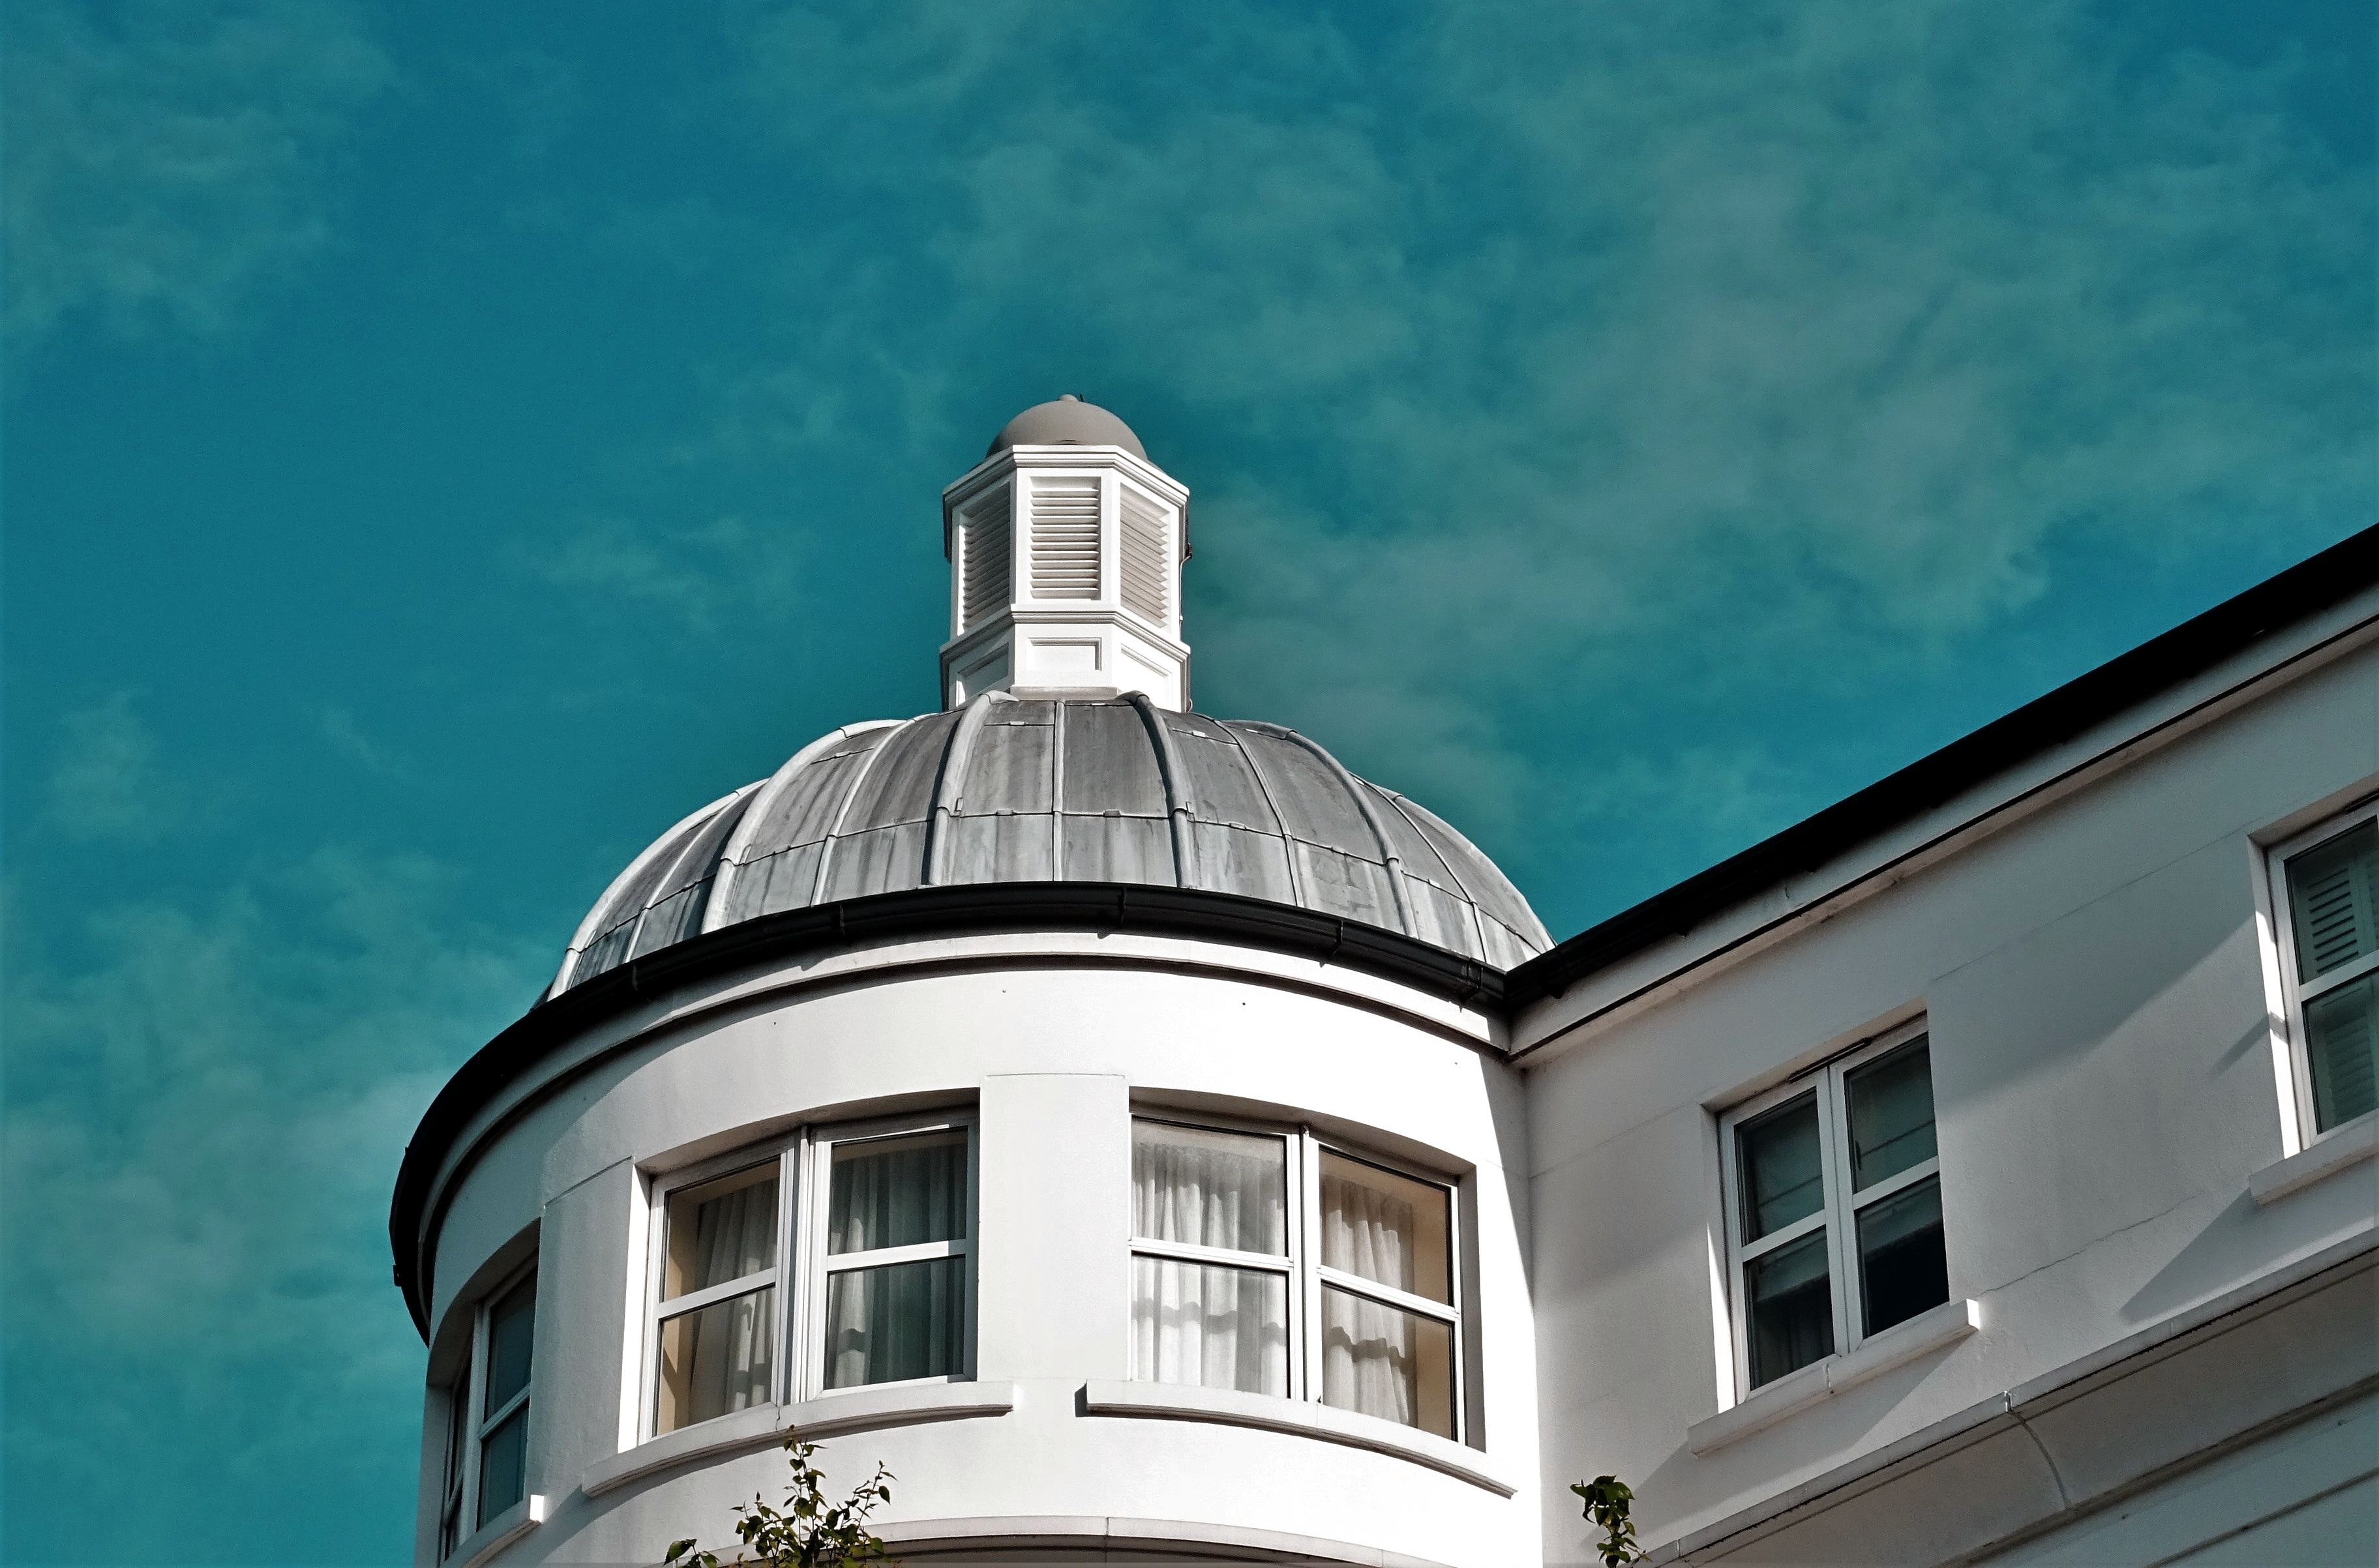
sky, architecture, landmark, dome, roof, property, blue, building, daytime, house, real estate, facade, urban area, cloud, daylighting, window, Material property, tree, home, tower, city, classical architecture, estate, residential area, symmetry, balcony, apartment, condominium